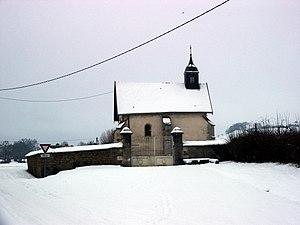
Photo de fr:Veilly prise par moi-même en décembre 2004.
Veilly est une commune française située dans le canton d'Arnay-le-Duc du département de la Côte-d'Or, en région Bourgogne-Franche-Comté.